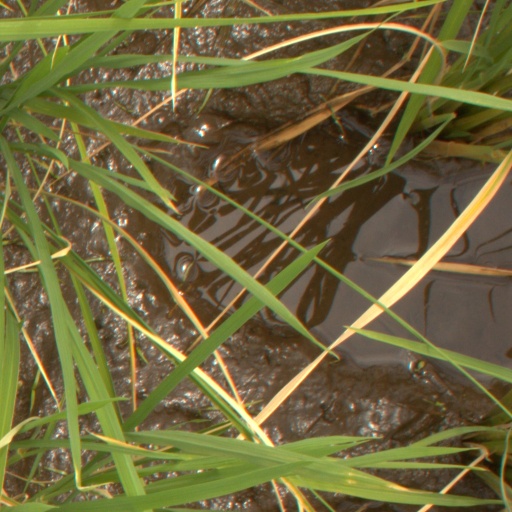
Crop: rice